USS Raleigh (LPD-1)

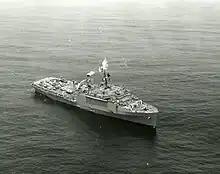
"Raleigh", circa 1968

"Raleigh"s deployments to the Caribbean from Norfolk as a unit of the Amphibious Ready Squadron averaged two per year up until 1970.